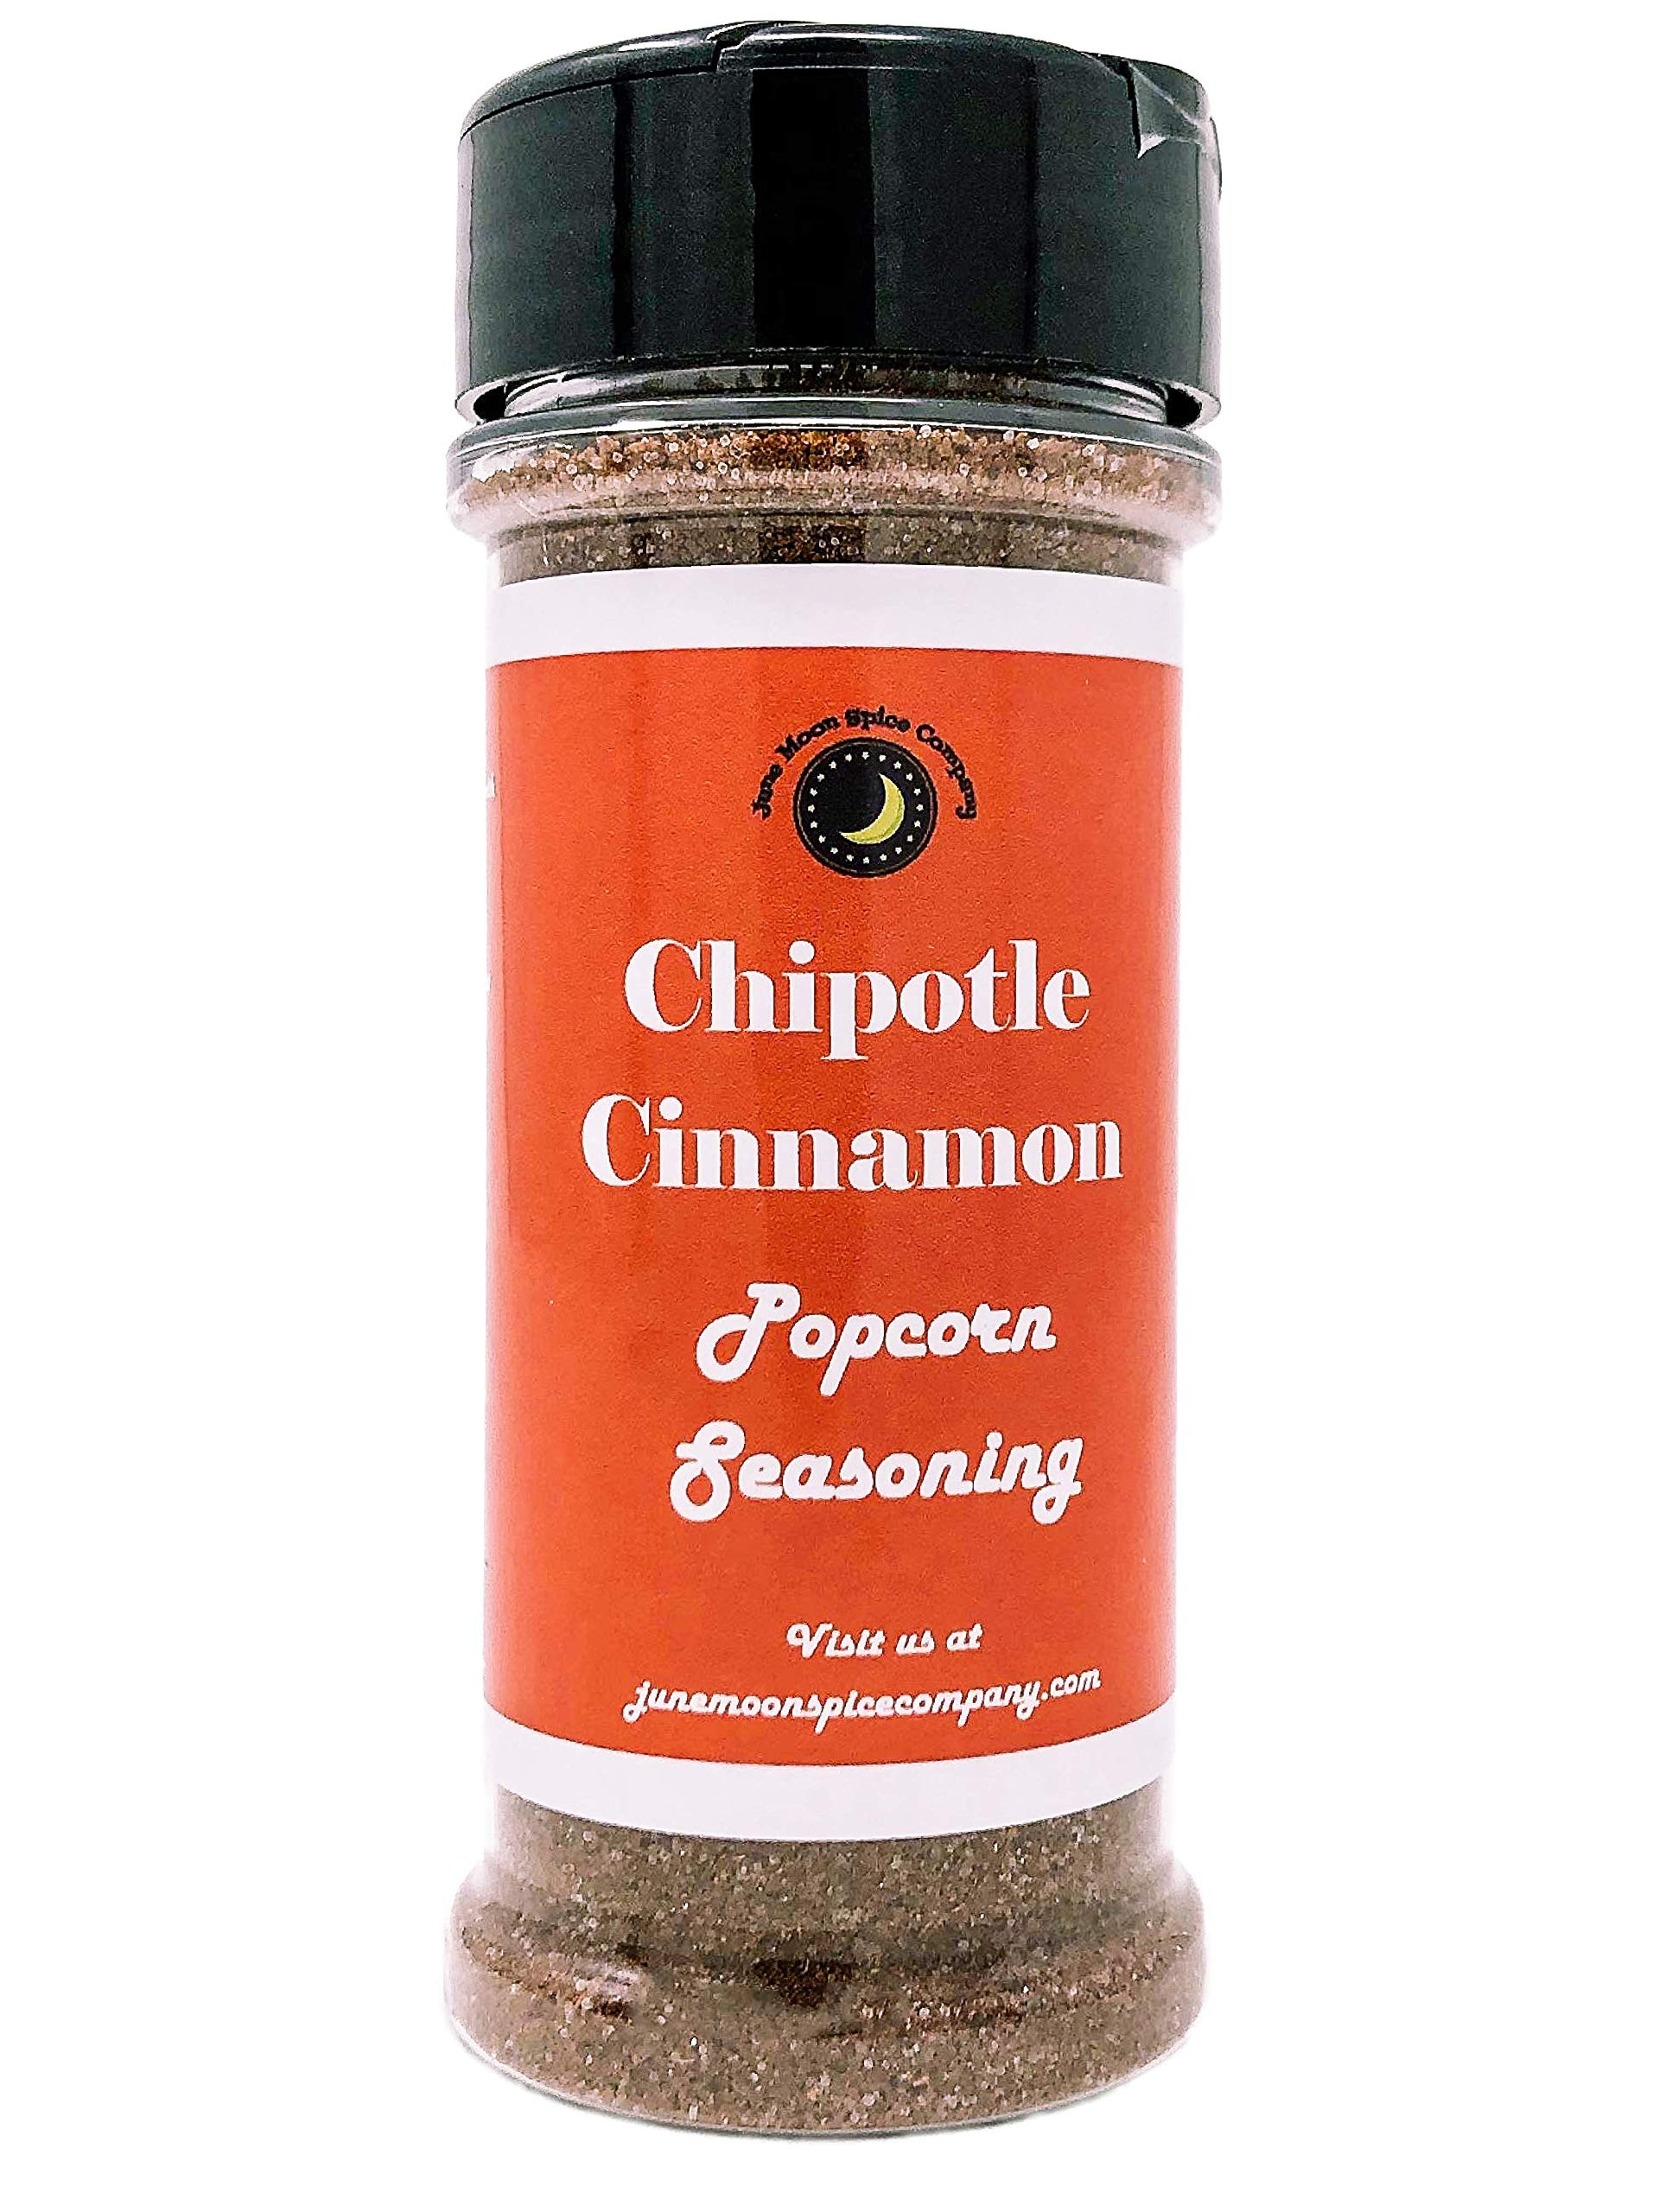
Item Name: Chipotle Cinnamon Popcorn Seasoning | Large Shaker | Calorie Free | Fat Free | Saturated Fat Free | Cholesterol Free | Crafted in Small Batches | Premium | Spicy-Sweet Chipotle Cinnamon Popcorn Seasoning – Transform Your Favorite Snack!
Bullet Point 1: CRAZY POPULAR! We carefully make this MOUTHWATERING seasoning with dark brown sugar, cinnamon, fresh ground chipotle peppers & popcorn salt. The PERFECT combination of SWEET HEAT!
Bullet Point 2: Imagine being the SNACKMASTER that brings lip-smacking smiles to the popcorn munching crowd!
Bullet Point 3: You will not be disappointed. This is our family's 19 year old "TRIED AND TRUE" popcorn seasoning recipe.
Bullet Point 4: A double FRESHNESS seal is applied to FRESH ingredients immediately after blending to lock in maximum flavor and zest. TASTE the PREMIUM difference!
Bullet Point 5: Buy today and enjoy! Gluten free. No MSG. Sturdy 5.5 fluid oz. BPA free shaker bottle with sift options.
Product Description: What fun is ordinary bland popcorn? We'll answer that: NO FUN! You know what is fun? June Moon Spice Company's fresh popcorn seasonings. Imagine being the SNACK MASTER that brings lip-smacking smiles to the crowd! It took us 19 years to get the unique spice blends just right. Enjoy!
Value: 5.5
Unit: Fl Oz

Price: 12.88